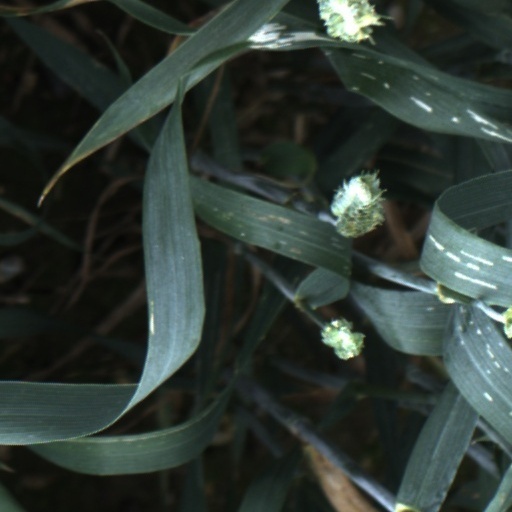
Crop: wheat